Andrea Ghisi

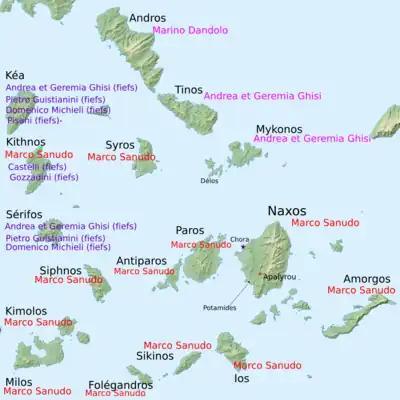
Repartition of the Aegean islands amongst the conquerors.

There are no sources about him until 1207 when he participated in the expedition organized by Marco Sanudo for the conquest of the Greek islands which, three years after the fall of Constantinople to the Fourth Crusade, had not yet been occupied by the victors. He is not to be confused with the 17th-century Andrea Ghisi, from the same family, who devised a game called "Laberinto" ("Labyrinth").